Illegal emigration

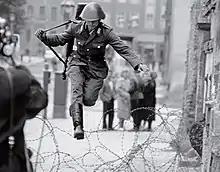
NVA soldier Conrad Schumann defecting to West Berlin during the Berlin Wall's early days in 1961

The Russian Republic implemented emigration restrictions two months after the Russian Revolution of 1917, with the various Soviet Socialist Republics of the Soviet Union thereafter banning emigration. After the creation of the Eastern Bloc from countries occupied by the Soviet Union during World War II, Eastern Bloc countries instituted emigration bans similar to those in the Soviet Union. After the erection of the Berlin Wall in 1961, emigration mostly halted from east-to-west. A few thousand escape attempts from East Germany occurred, including those by defecting border guards. (More generally, escape by any citizen was considered defection.)